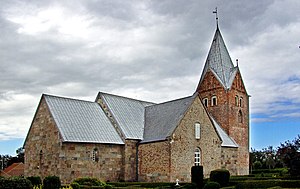
Skærbæk (Tønder Kommune)
fra nordøst
Skærbæk er en stationsby i Sønderjylland med 3.151 indbyggere, beliggende i Skærbæk Sogn. Byen ligger i Tønder Kommune og tilhører Region Syddanmark.